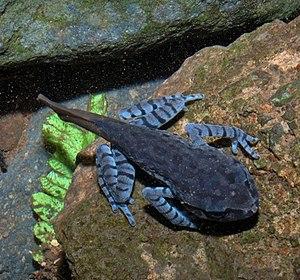
Leptobrachium hasseltii est une espèce d'amphibiens de la famille des Megophryidae.
Leptobrachium est un genre d'amphibiens de la famille des Megophryidae.